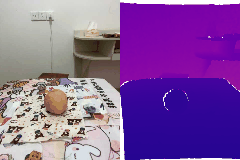
Label: peach